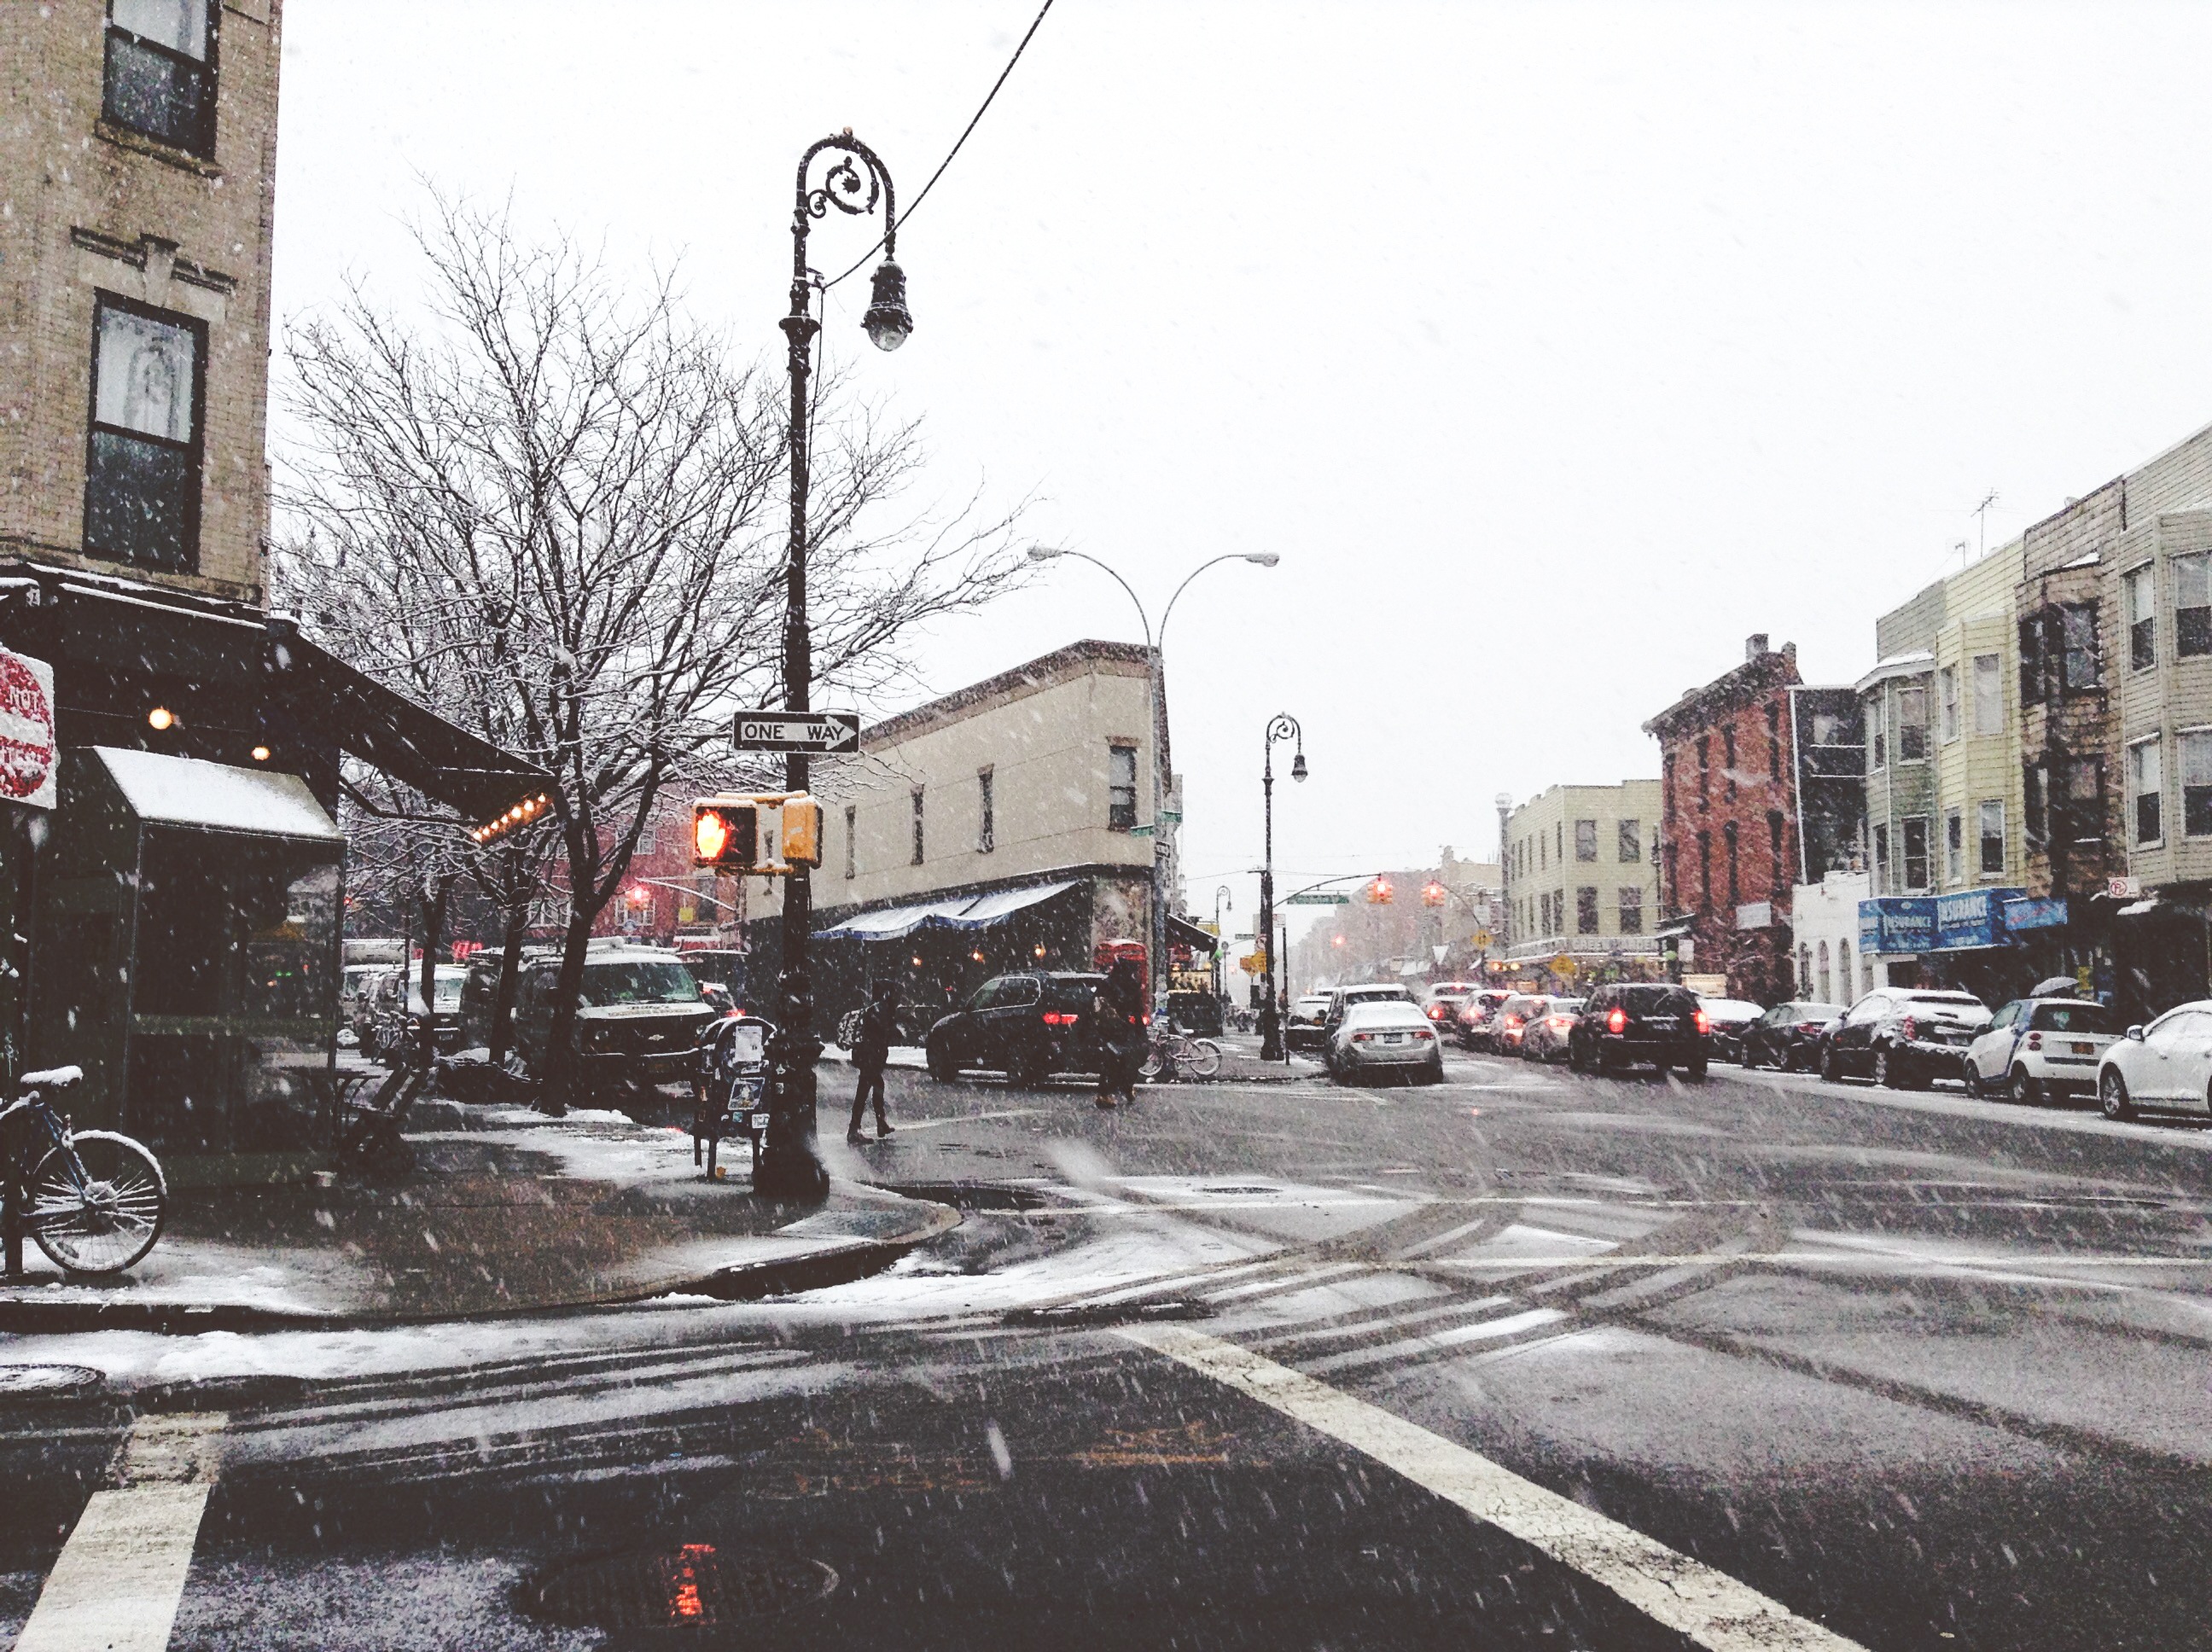
snow, cold, winter, track, road, traffic, street, crossing, town, wet, city, urban, asphalt, cityscape, downtown, busy, transport, suburb, weather, lane, season, falling, grey, infrastructure, scene, junction, neighbourhood, residential area